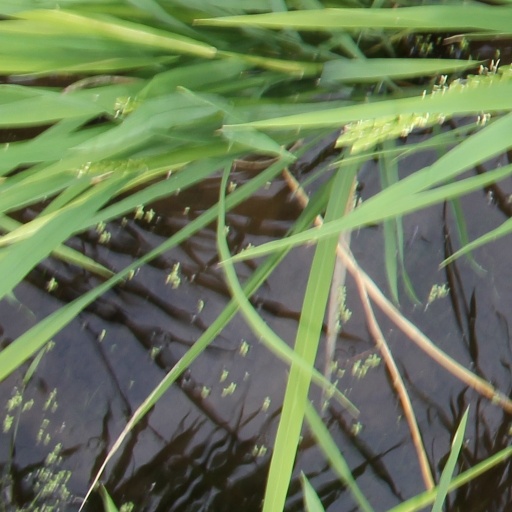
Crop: rice